FC Barcelona

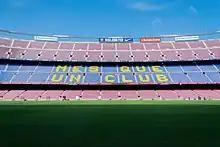
One of the Camp Nou stands displays Barcelona's motto, ""Més que un club"", meaning 'More than a club'.

Barcelona's longest serving manager is Jack Greenwell, with nine years in two spells (1917–1924) and (1931–1933), and Pep Guardiola is the club's most successful manager (14 trophies in 4 years). The most successful Barcelona player is Lionel Messi with 35 trophies, surpassing Andrés Iniesta, with 32 trophies.